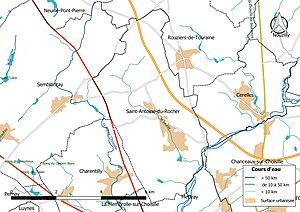
Carte du réseau hydrographique de la commune de fr:Saint-Antoine-du-Rocher (France).
Saint-Antoine-du-Rocher est une commune française située dans le département d'Indre-et-Loire, en région Centre-Val de Loire.